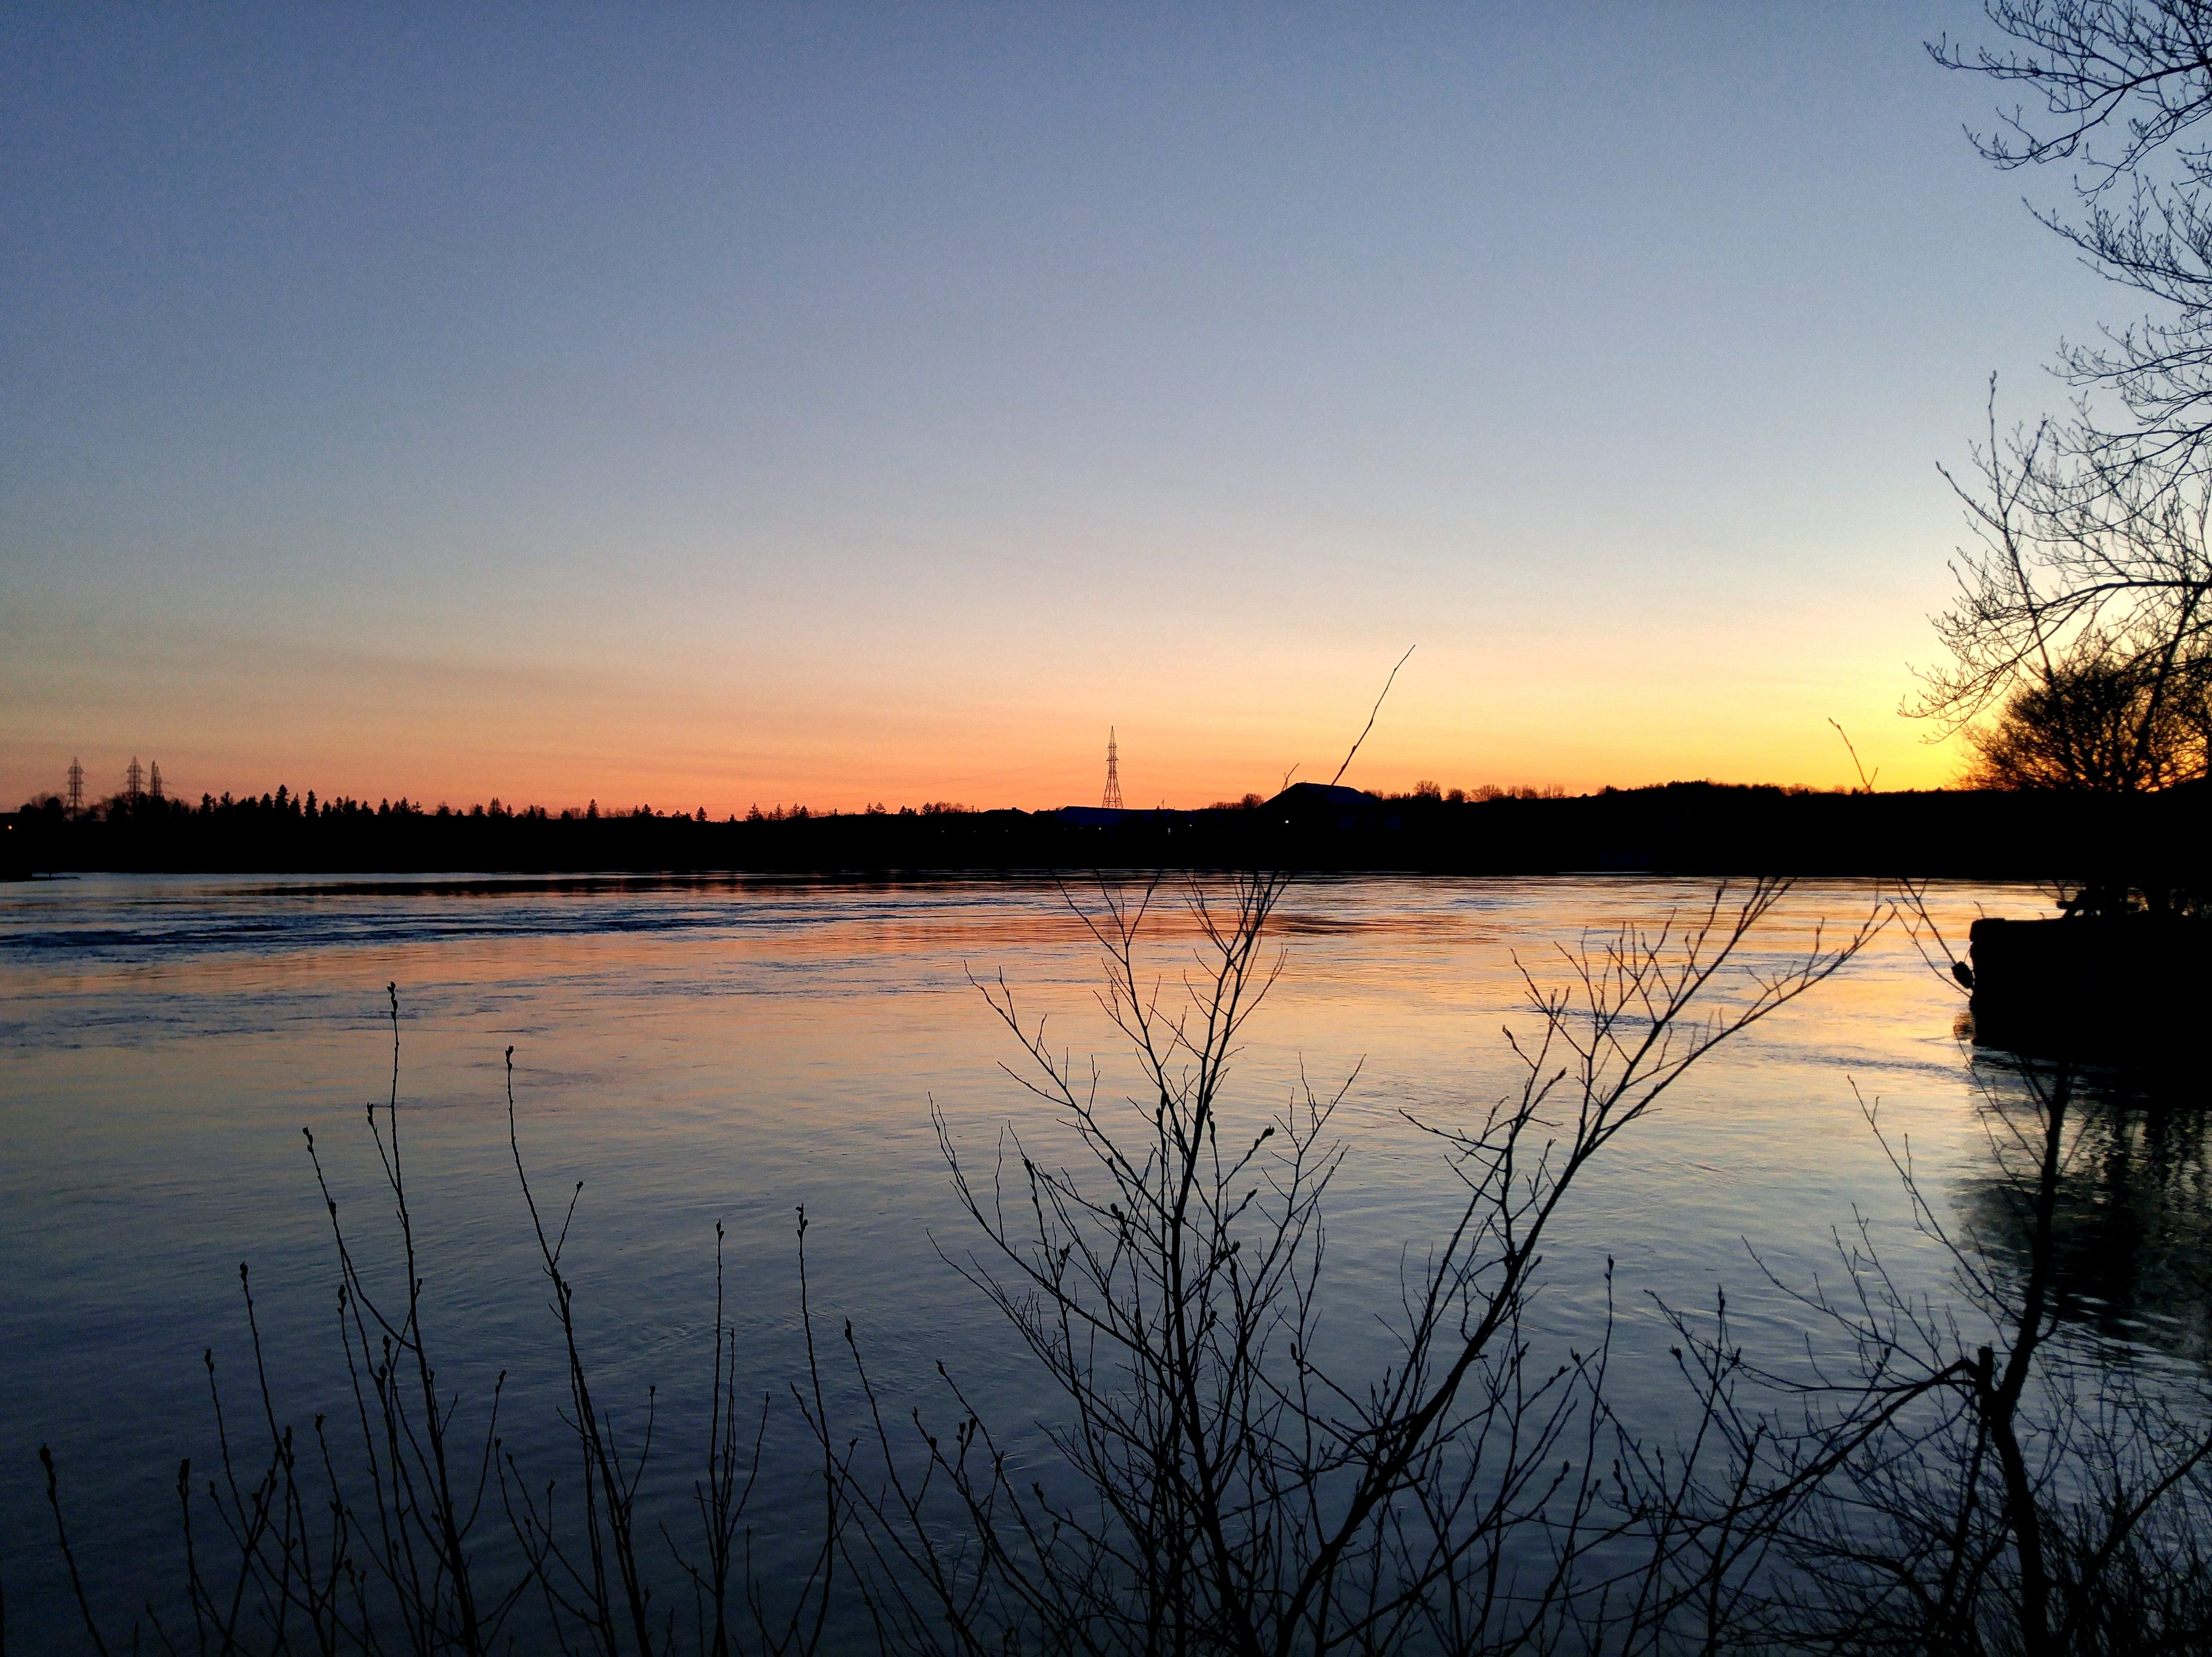
sea, nature, horizon, marsh, sky, sun, sunrise, sunset, morning, lake, dawn, river, dusk, evening, reflection, wetland, lying, loch, afterglow, atmospheric phenomenon